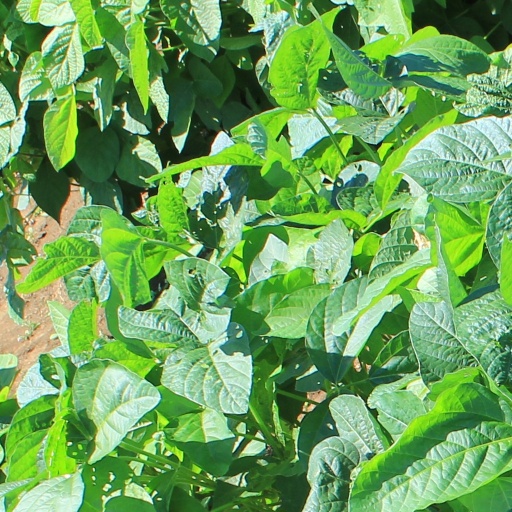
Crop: soybean